Prisons by country

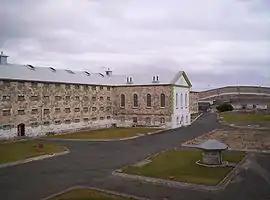
The main cell block of the retired Fremantle Prison, Western Australia

Many prisons in Australia were built by convict labour in the 19th century. During the 1990s, various state governments in Australia engaged private sector correctional corporations to build and operate prisons whilst several older government run institutions were decommissioned. Operation of federal detention centres was also privatised at a time when asylum seekers began to be mandatorily detained in Australia.